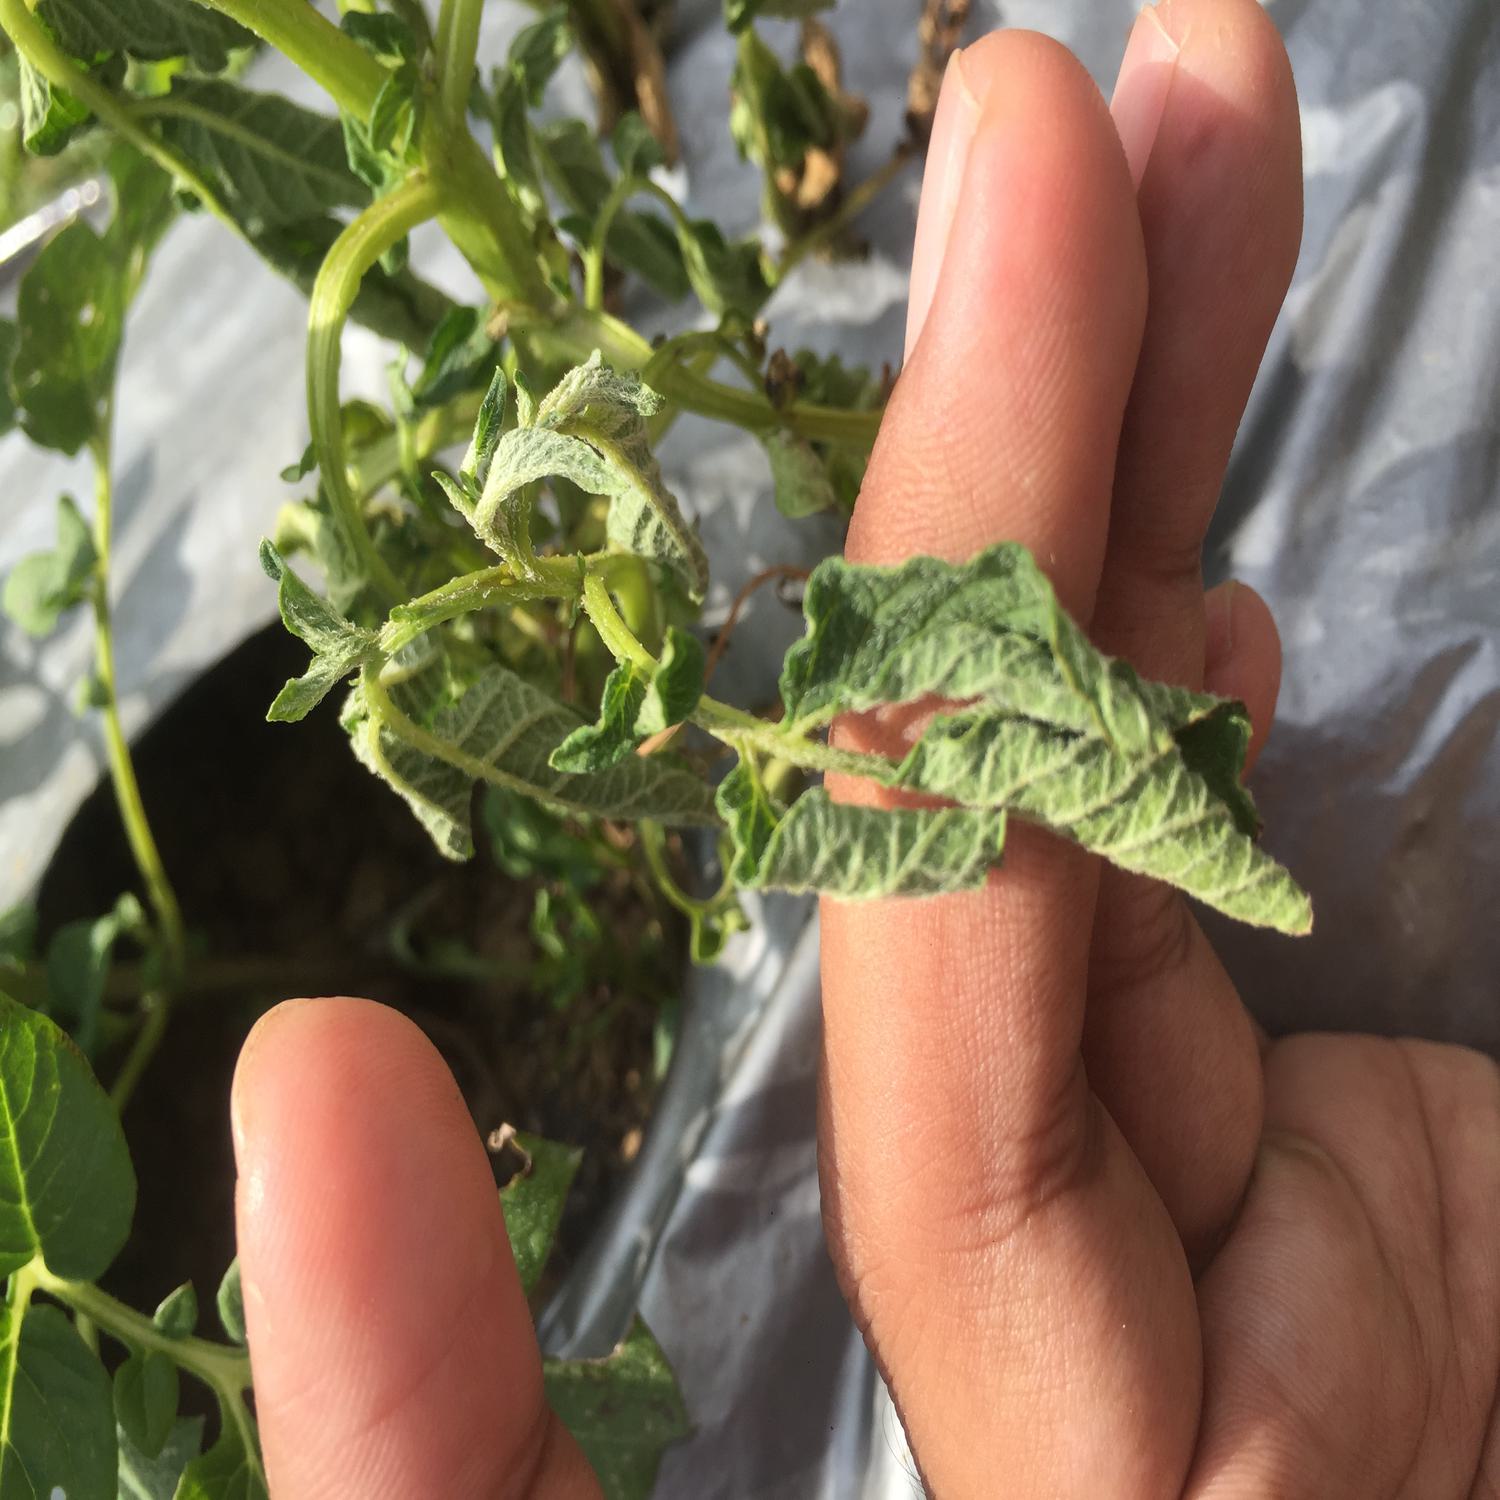
Etiqueta: Pudricion_Parda